Joke van Leeuwen

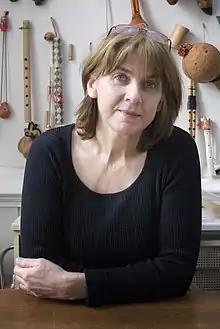
Joke van Leeuwen (2008)

Johanna Rutgera "Joke" van Leeuwen (born 24 September 1952) is a Dutch author, illustrator, and cabaret performer.